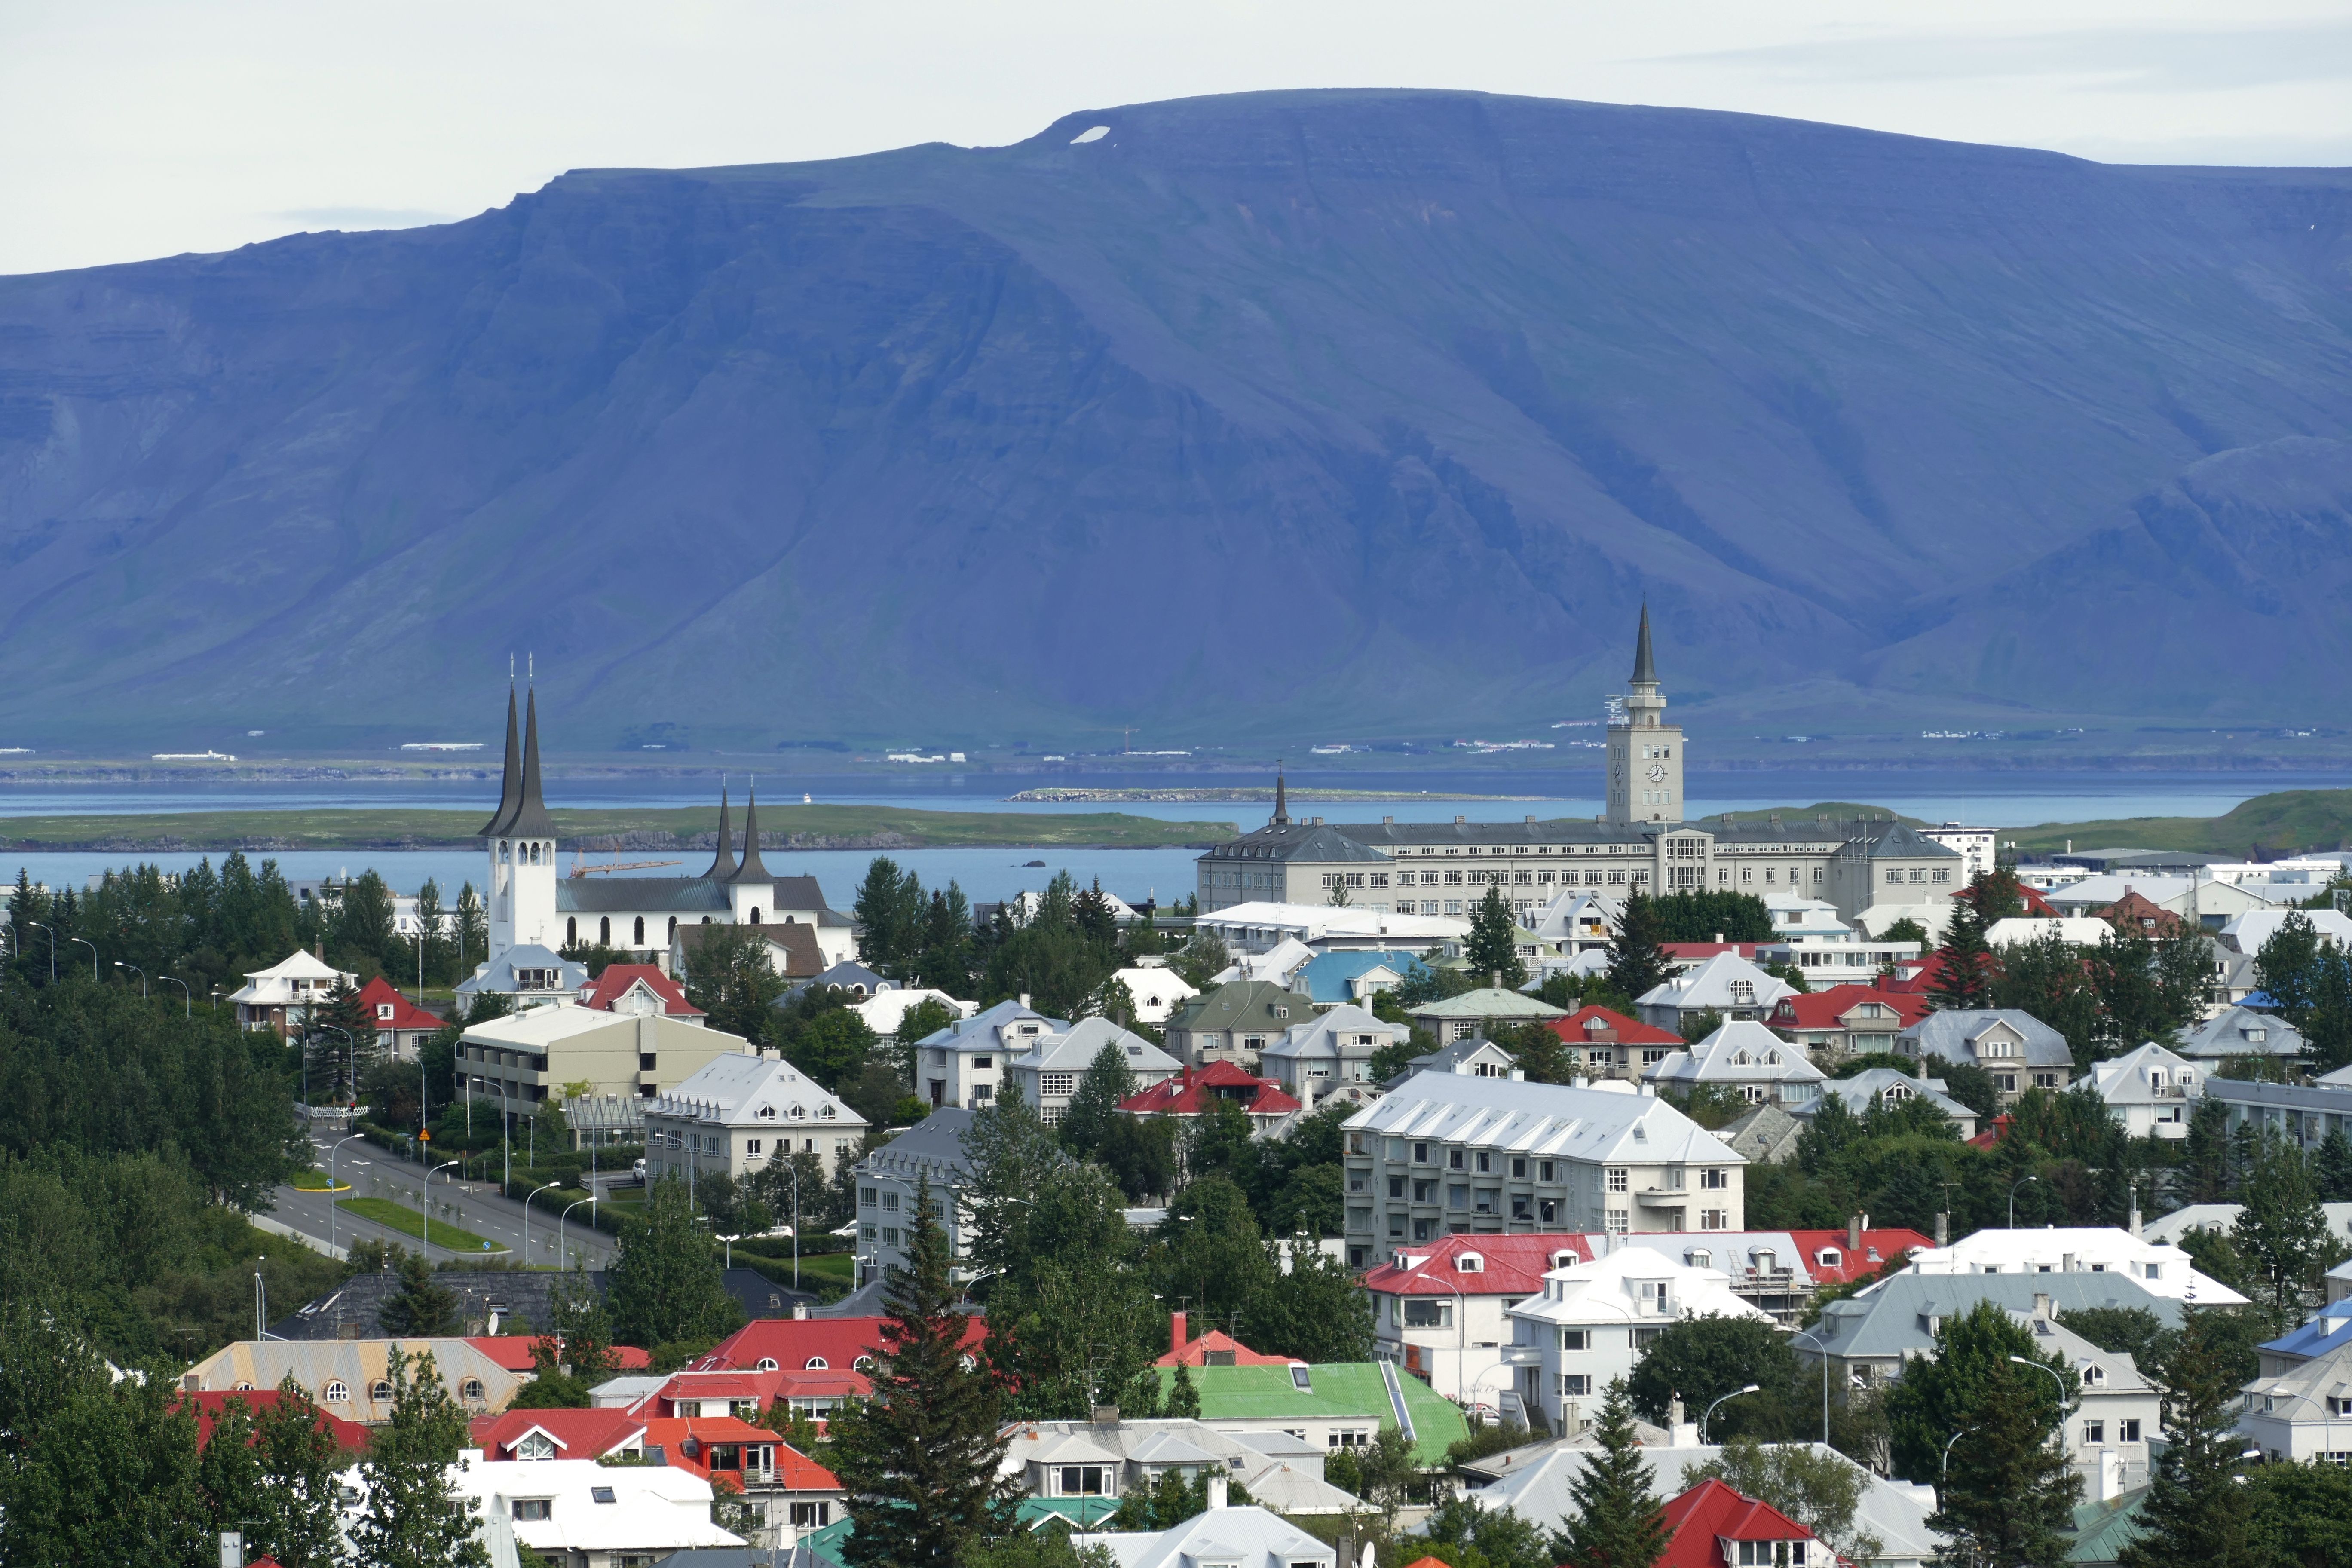
sea, mountain, town, view, mountain range, panorama, village, church, iceland, resort, mountains, alps, outlook, atlantic, reykjavik, aerial photography, residential area, geographical feature, human settlement, mountainous landforms